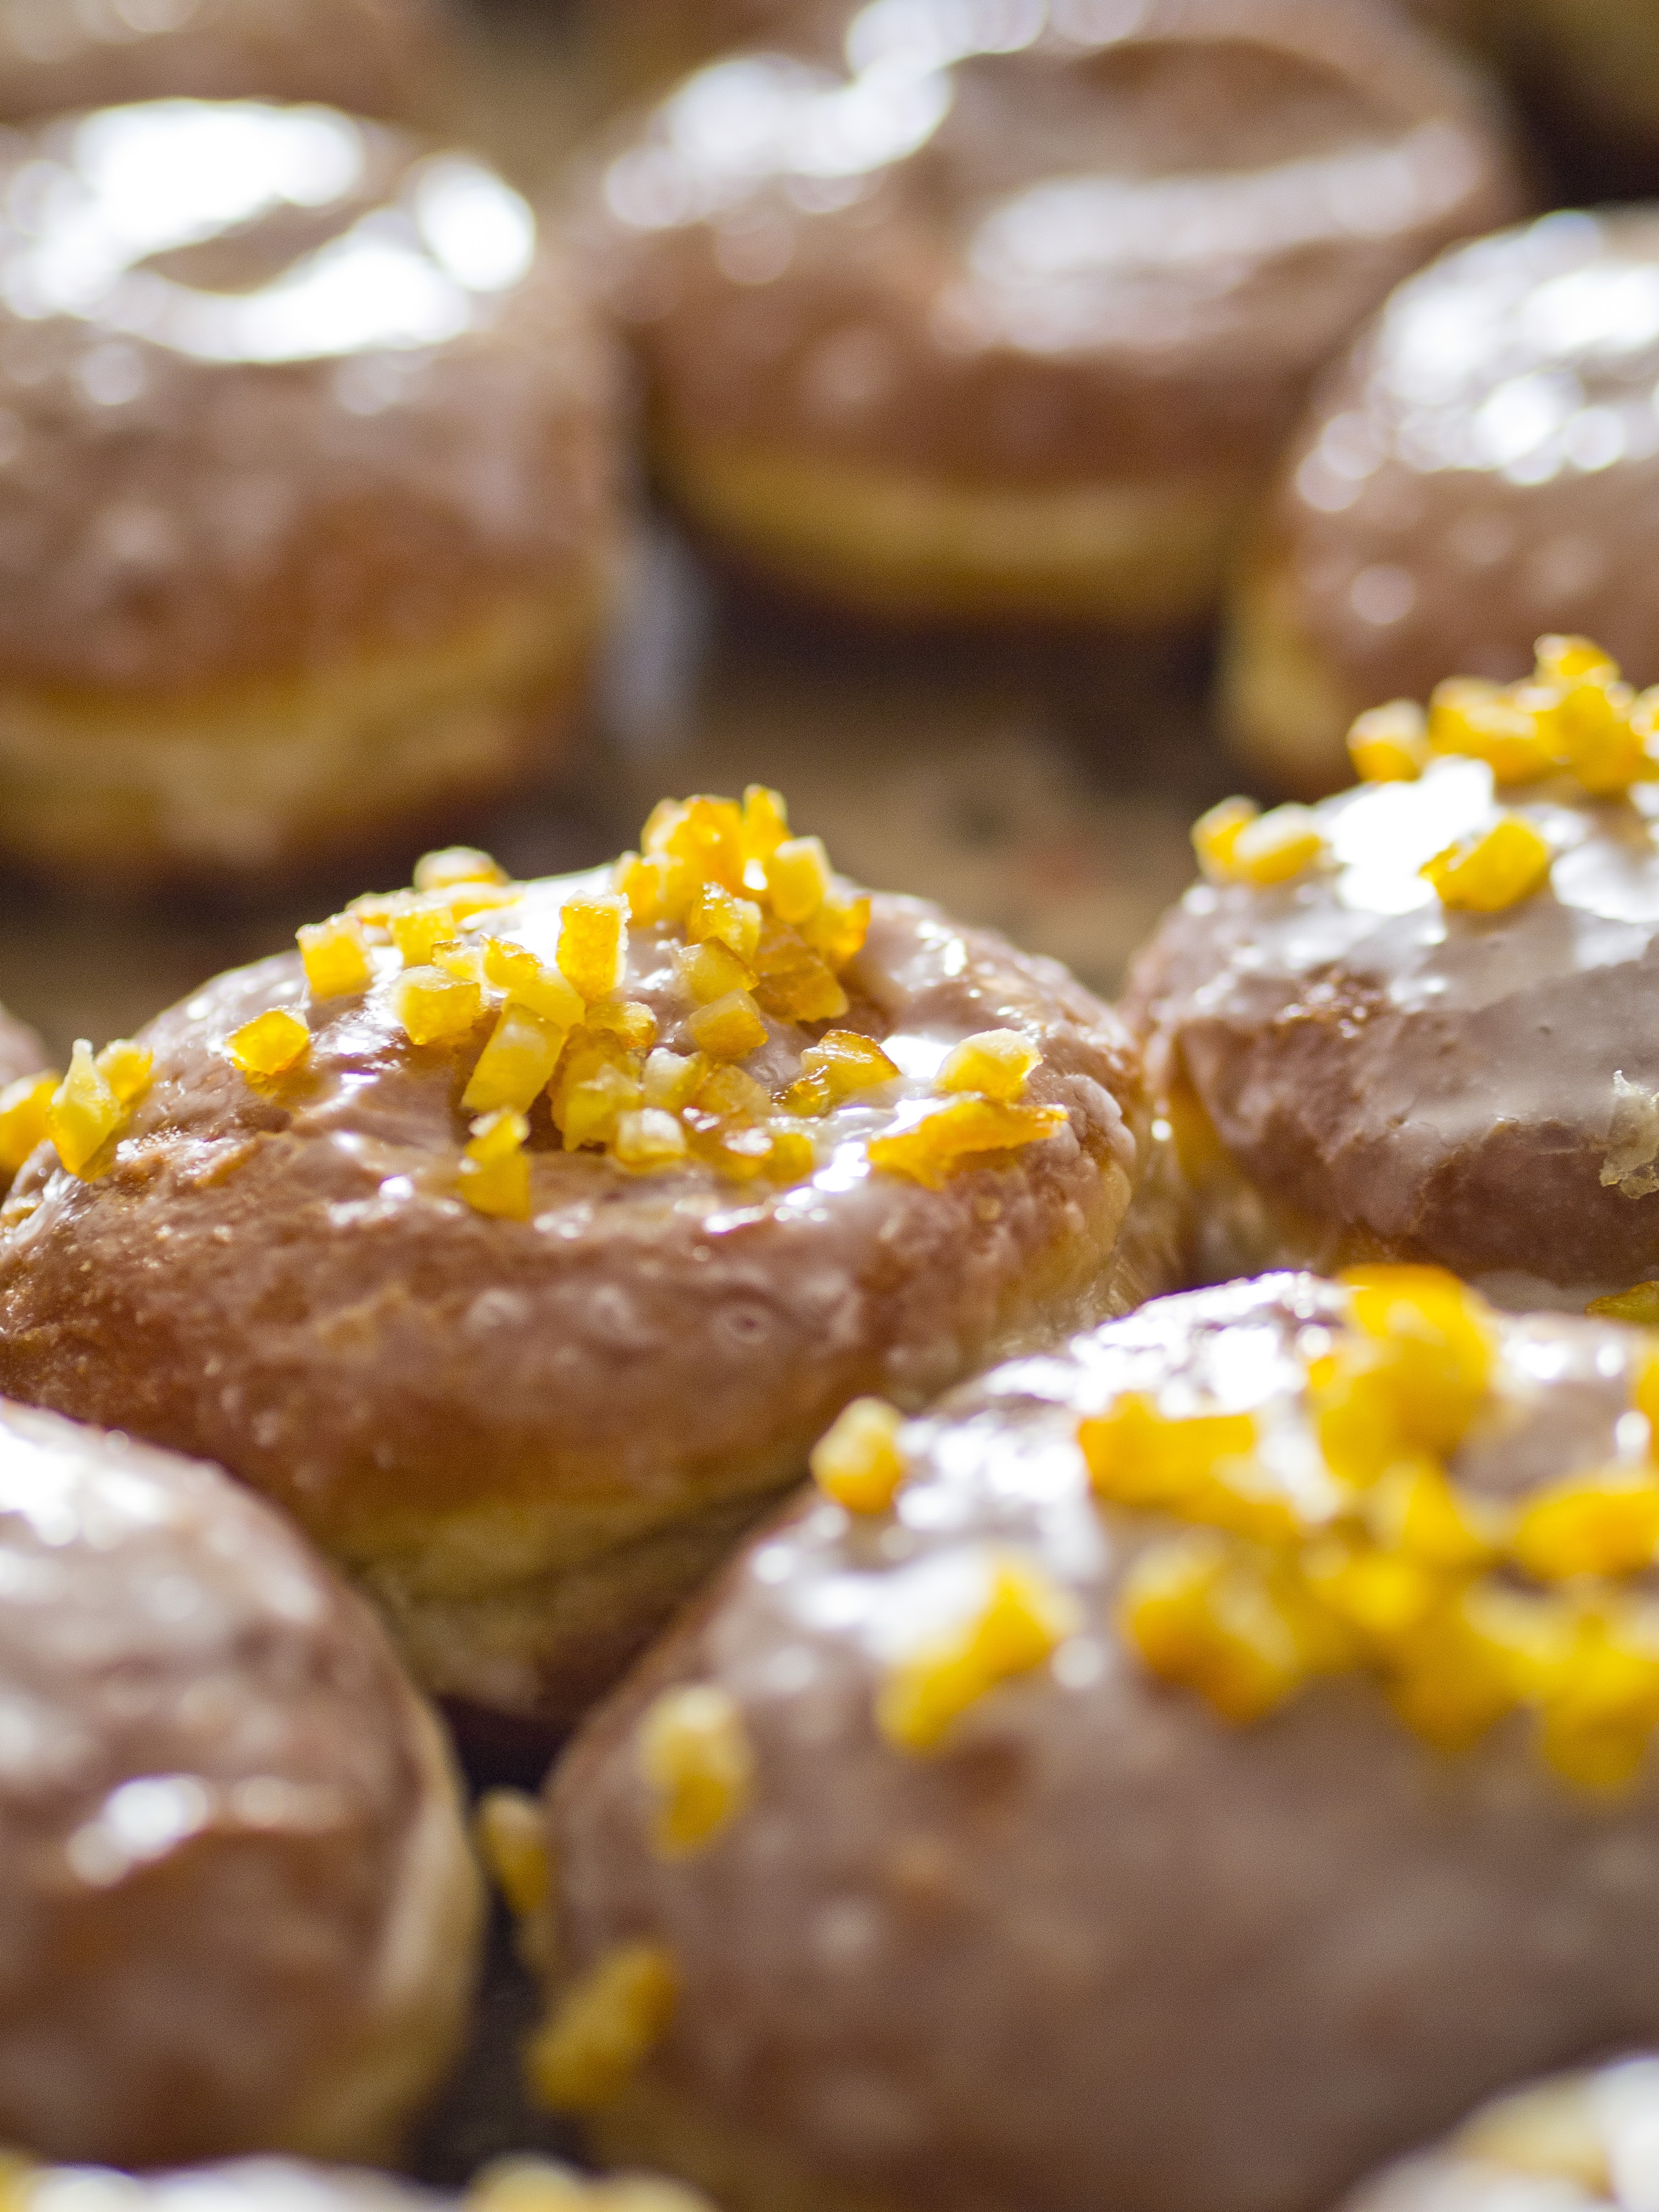
sweet, orange, dish, food, produce, baking, dessert, delicious, cake, bakery, doughnut, pastries, eating, sweets, donuts, sweetness, taste, baked goods, cakes, pastry shop, glaze, flowering plant, orange peel, land plant